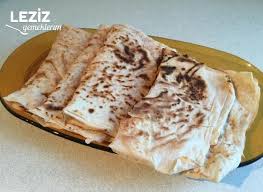
Yemek: gozleme